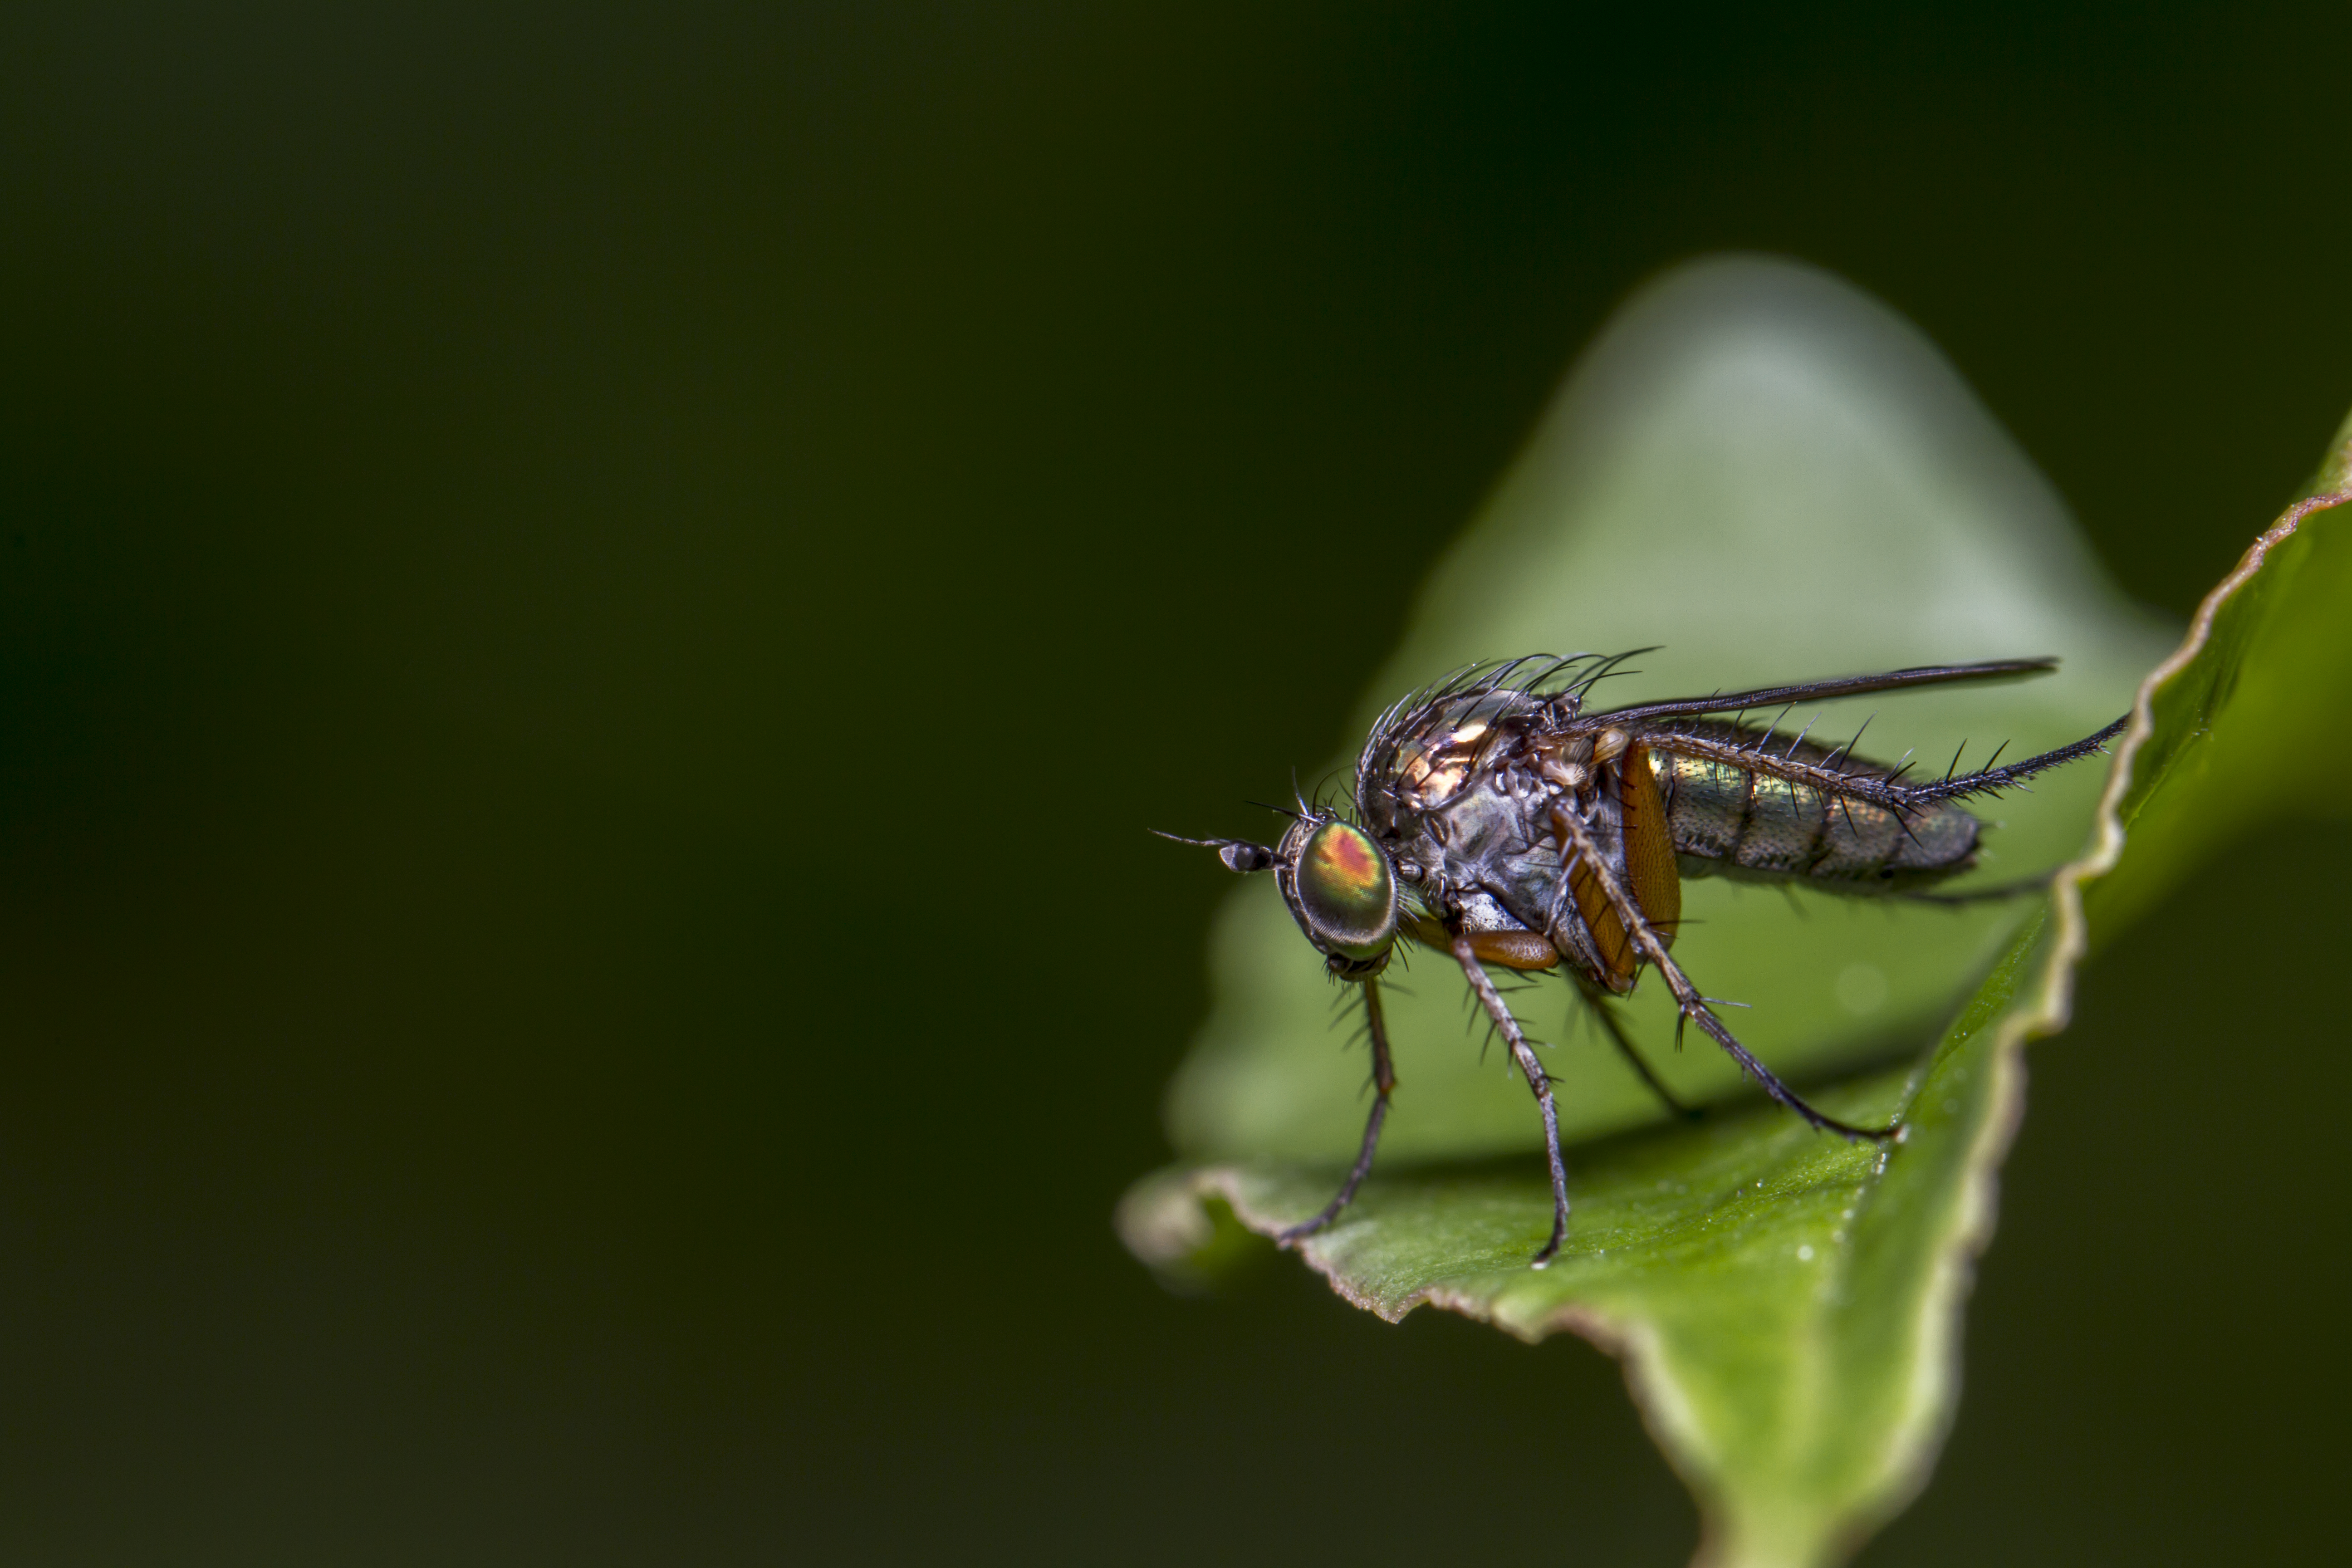
nature, bokeh, photography, leaf, fly, green, insect, macro, garden, fauna, invertebrate, close up, outdoors, uk, minimalist, canon7d, dof, pest, hss, peterborough, extensiontubes, macro photography, arthropod, dolichopuspopularis, leaf beetle, plant stem